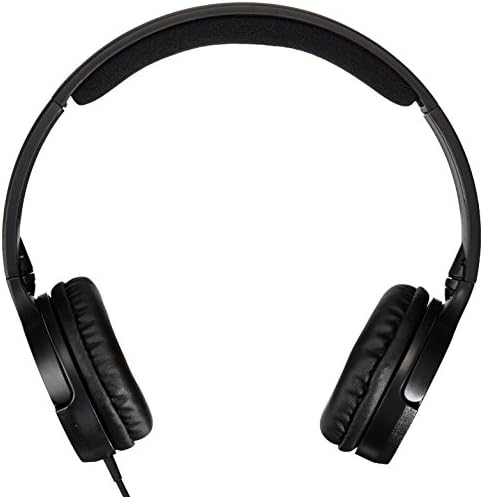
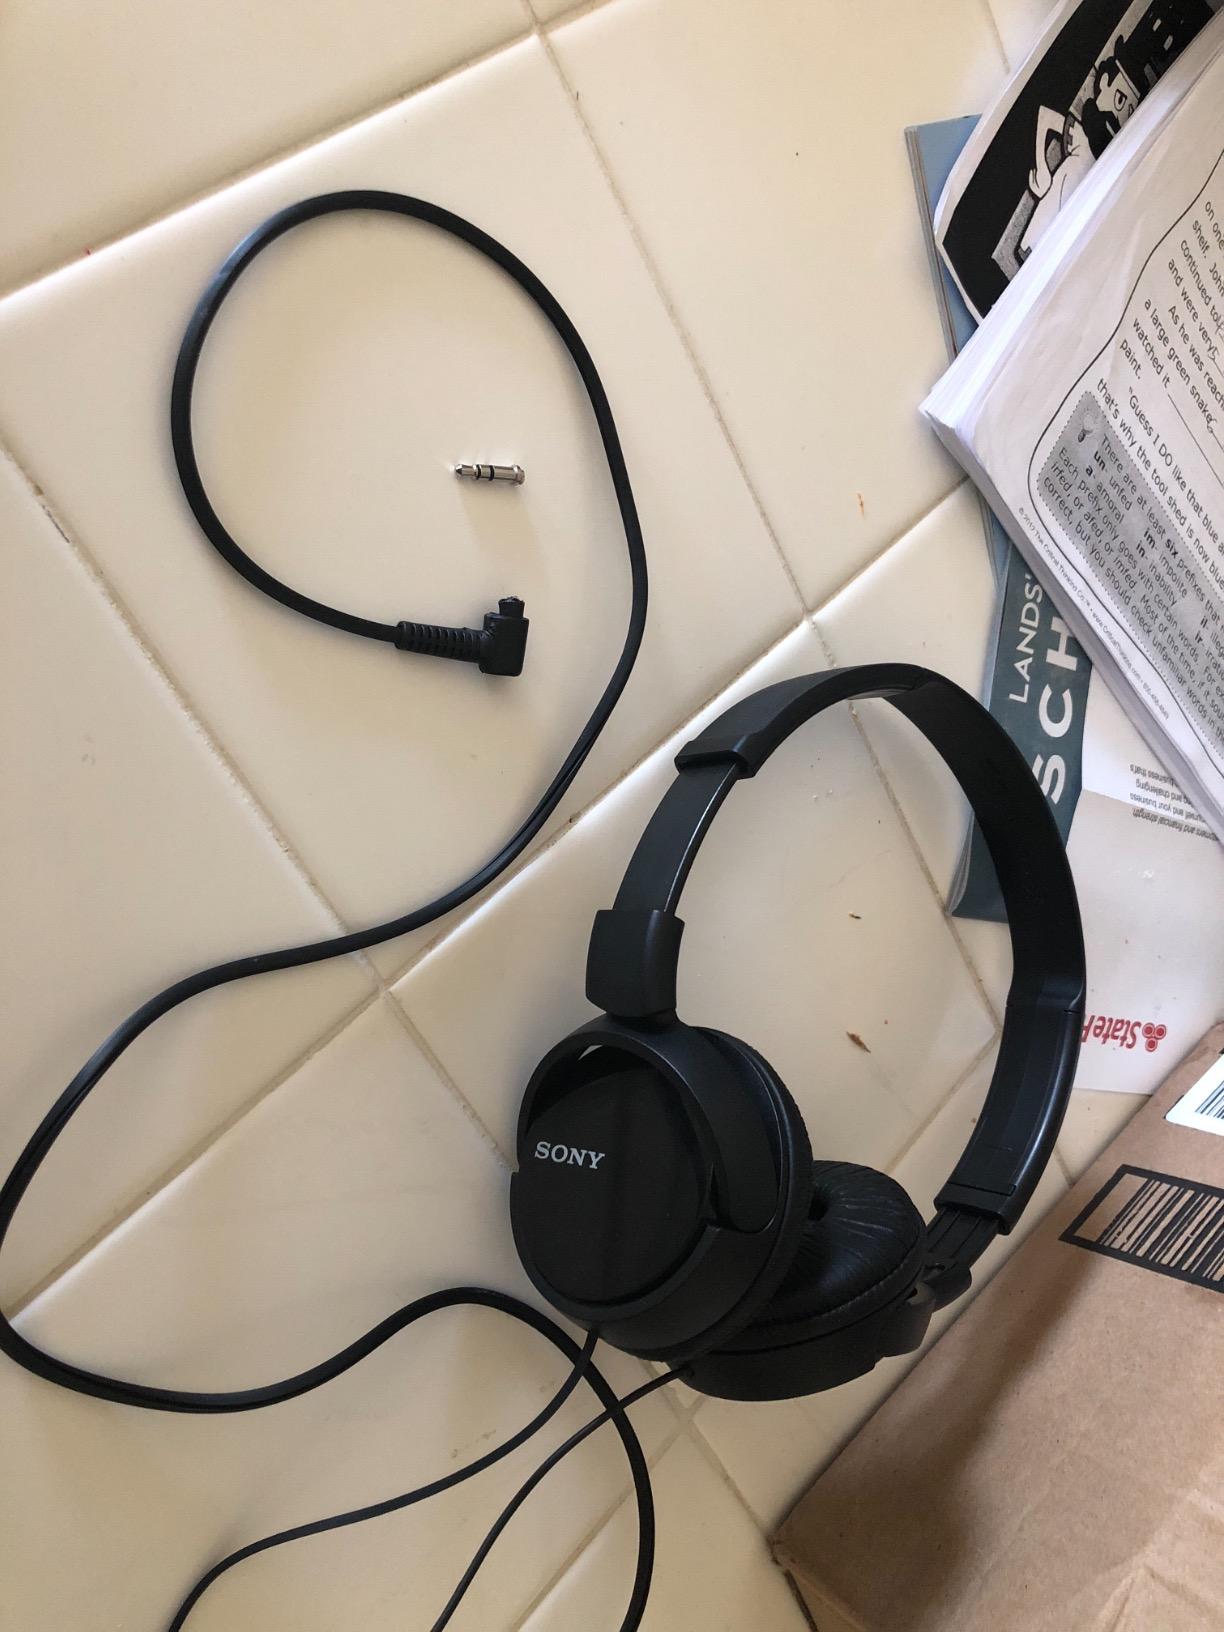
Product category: headphones
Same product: no